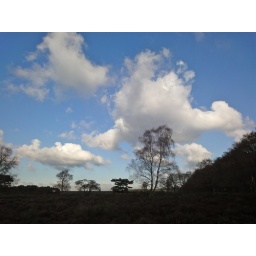
White clouds and tree profiles against a blue sky above the fields.